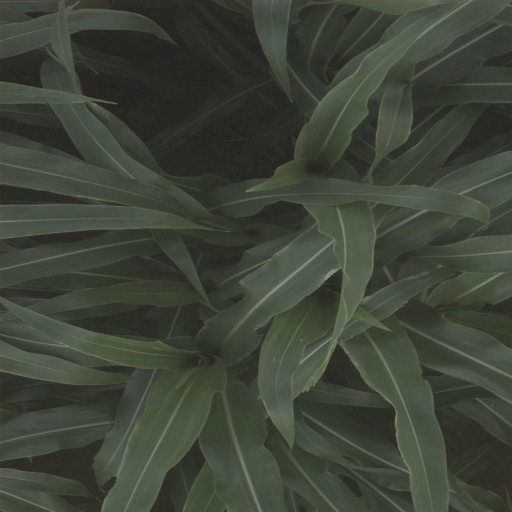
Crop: sorghum